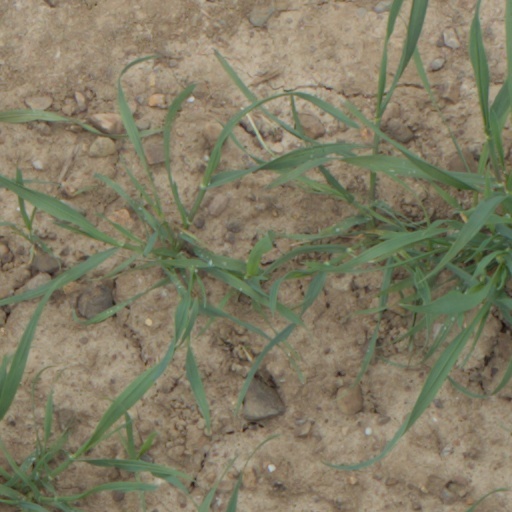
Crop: wheat